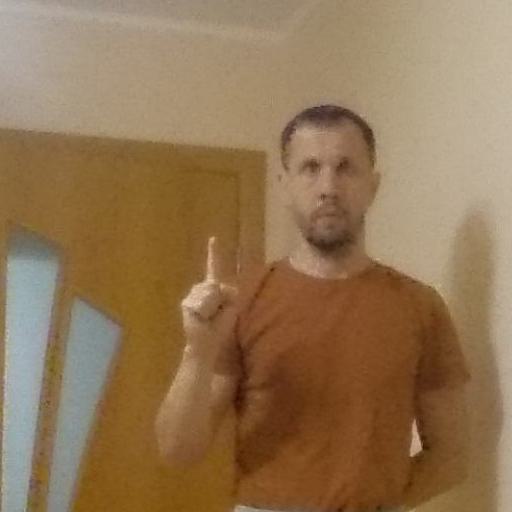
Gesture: one